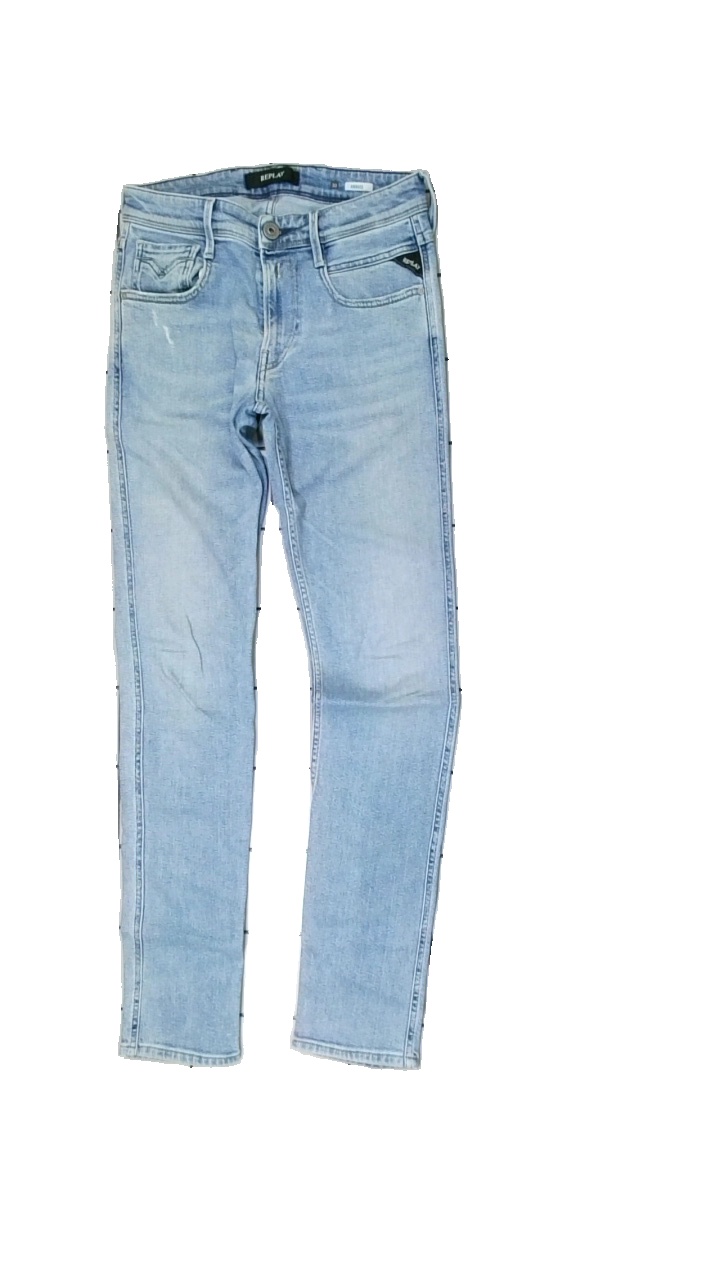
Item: Jeans (Ladies)
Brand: Missing
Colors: Blue
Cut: Regular
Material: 100% Cotton
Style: Denim
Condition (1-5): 5
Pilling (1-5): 5
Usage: Reuse
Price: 50-100